Jean Baptiste Paulin Trolard

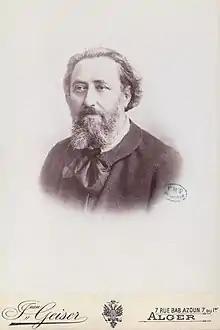

Jean Baptiste Paulin Trolard (27 November 1842 – 13 April 1910) was a French anatomist from Sedan, Ardennes, known for his work on the anastomotic veins of the cerebral circulation. The "vein of Trolard" (the superior anastomotic vein) was named after him.